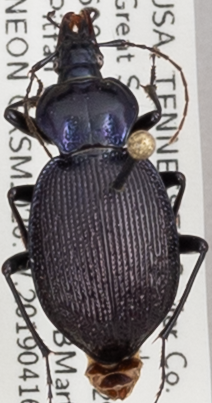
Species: Sphaeroderus stenostomus lecontei
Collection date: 2019-04-16
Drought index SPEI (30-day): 0.21
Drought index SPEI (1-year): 2.09
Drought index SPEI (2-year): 2.09